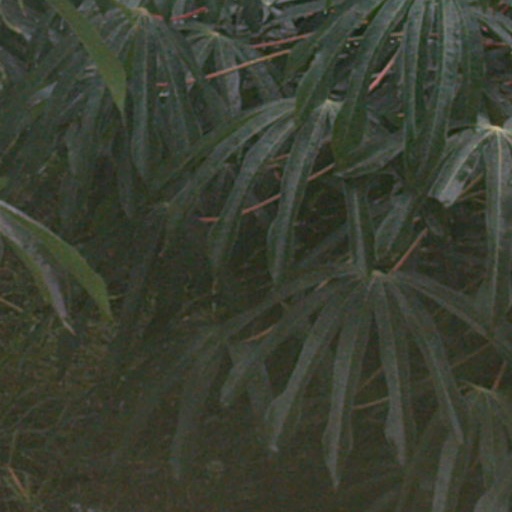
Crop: cassava